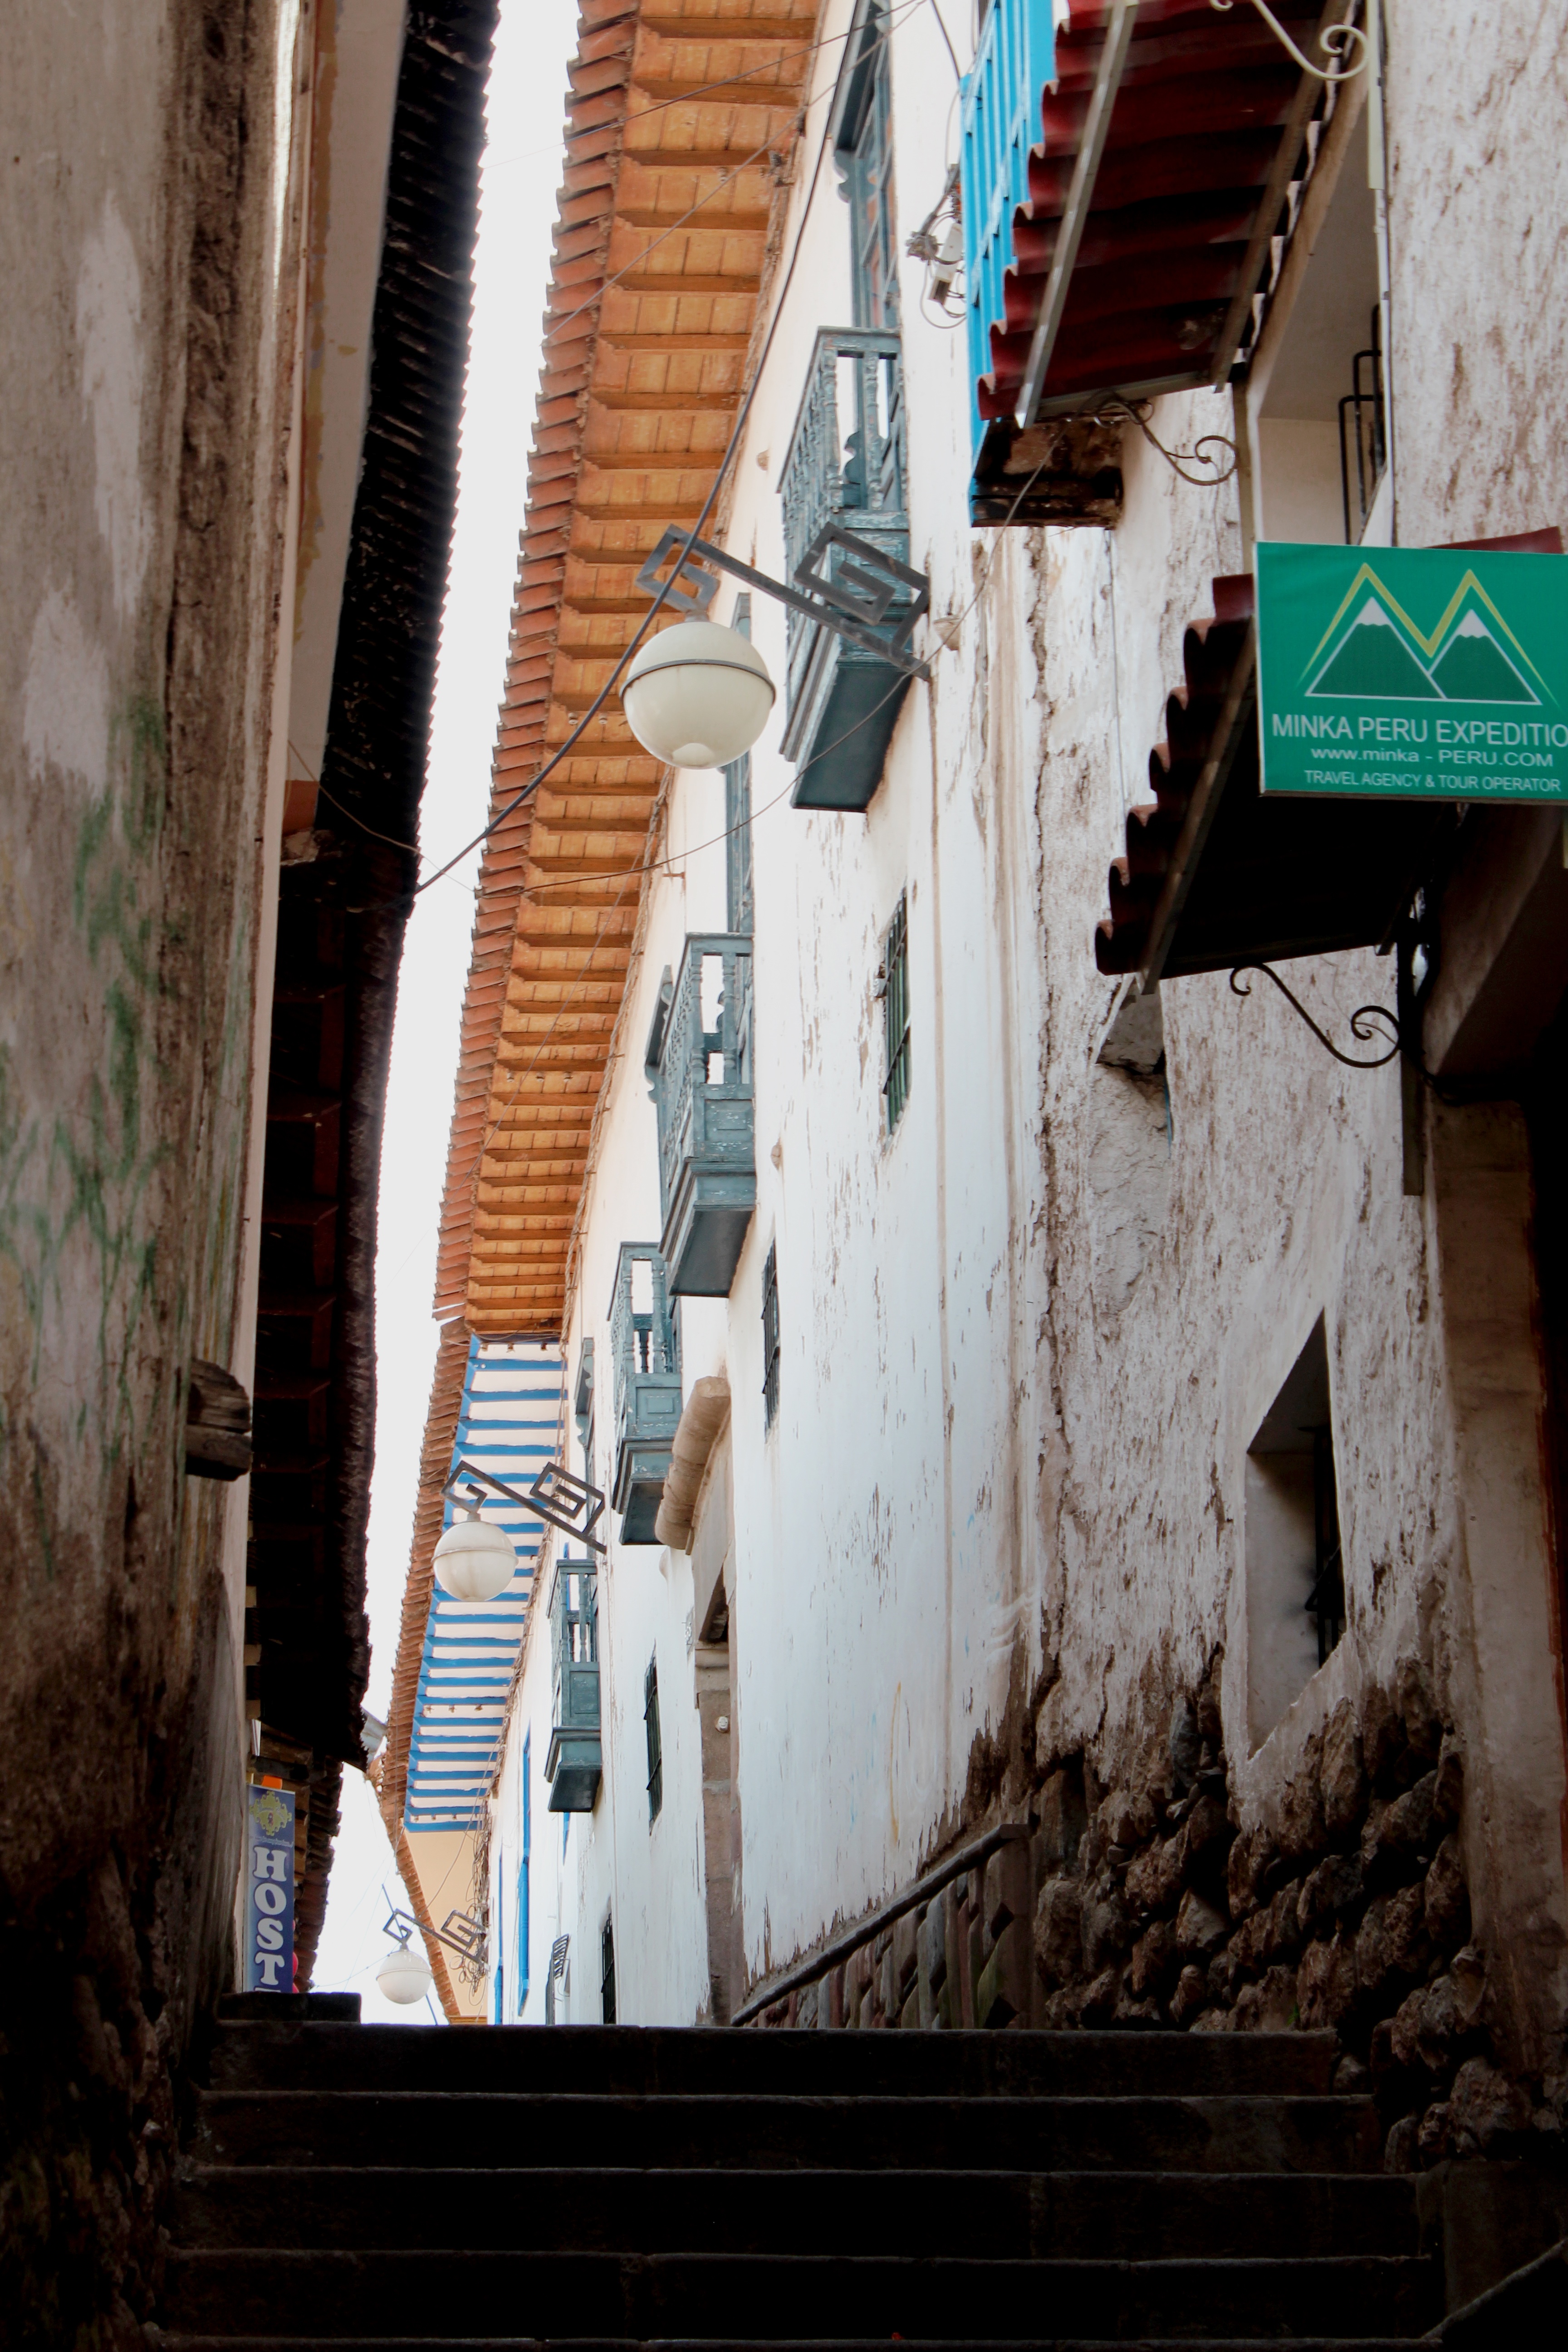
architecture, wood, road, street, house, window, alley, wall, color, facade, infrastructure, urban area